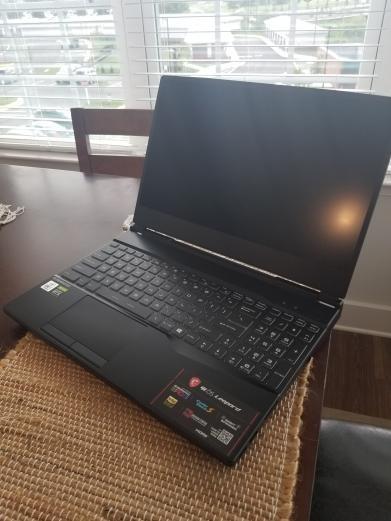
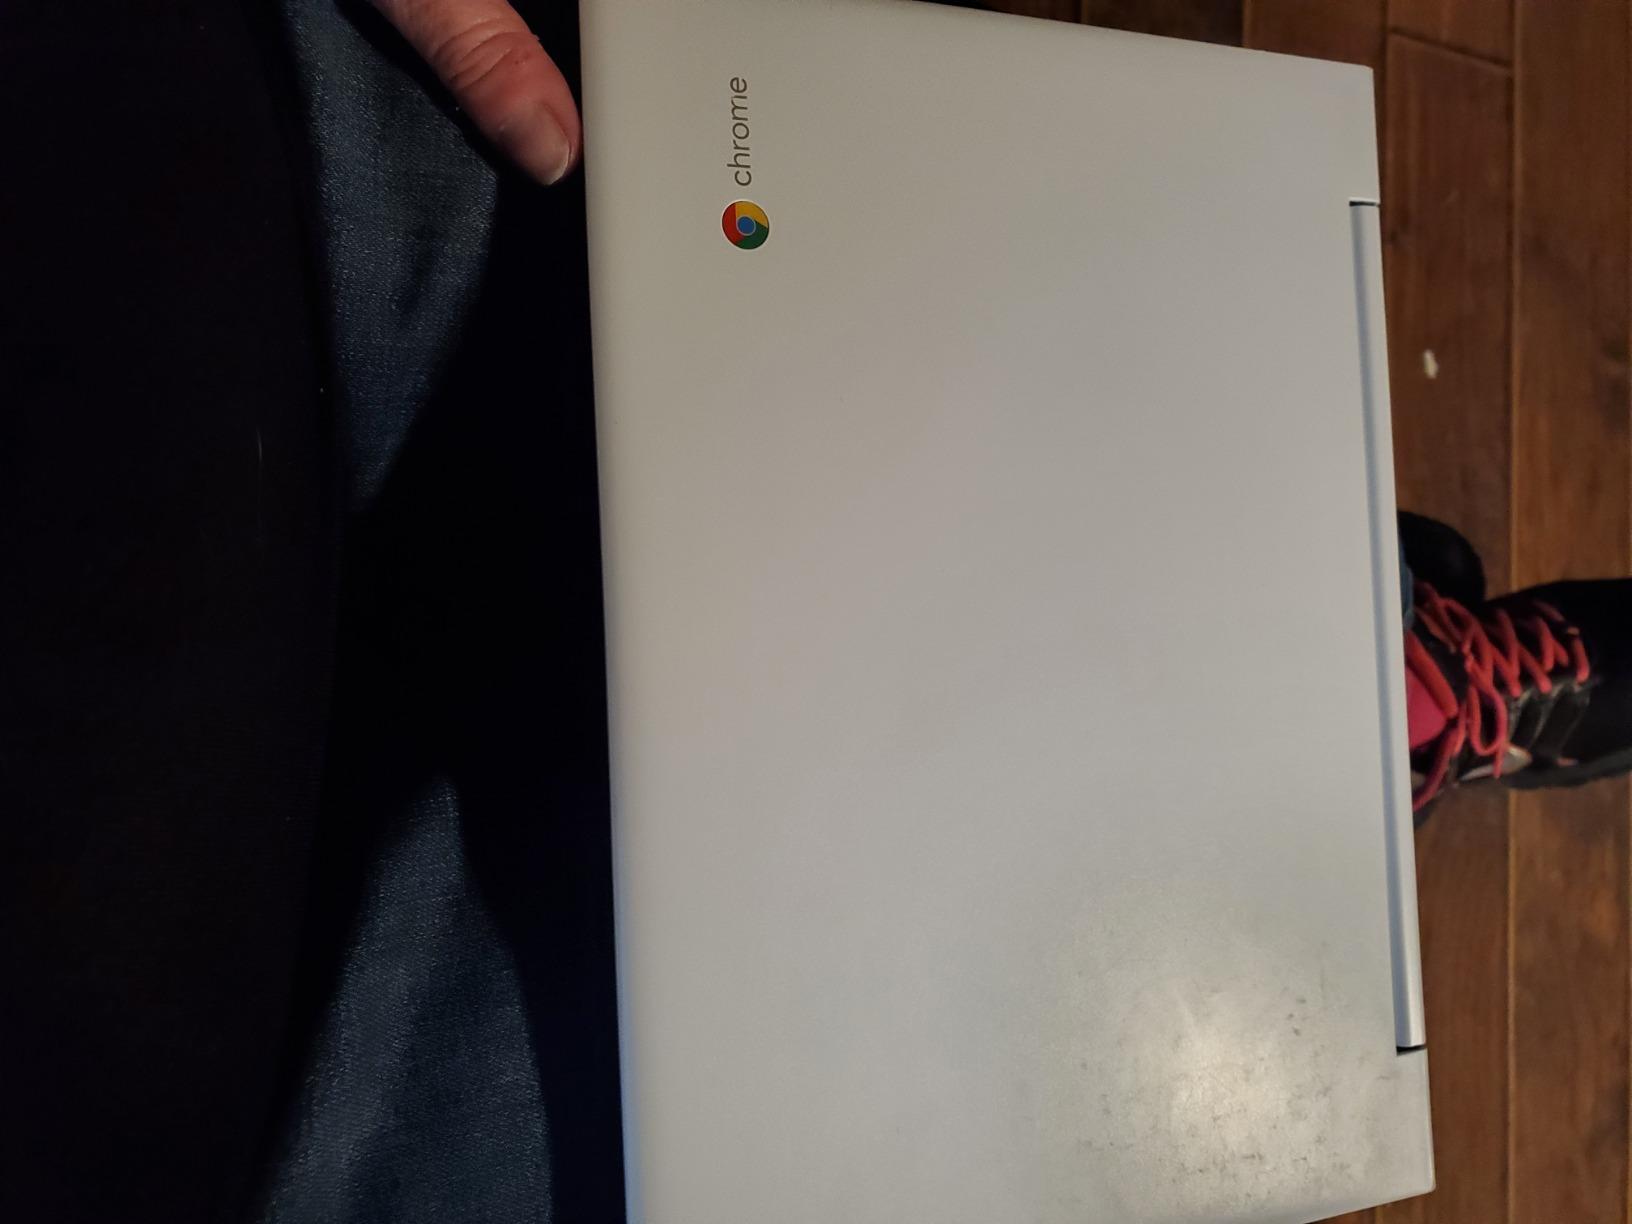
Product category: laptop
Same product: no